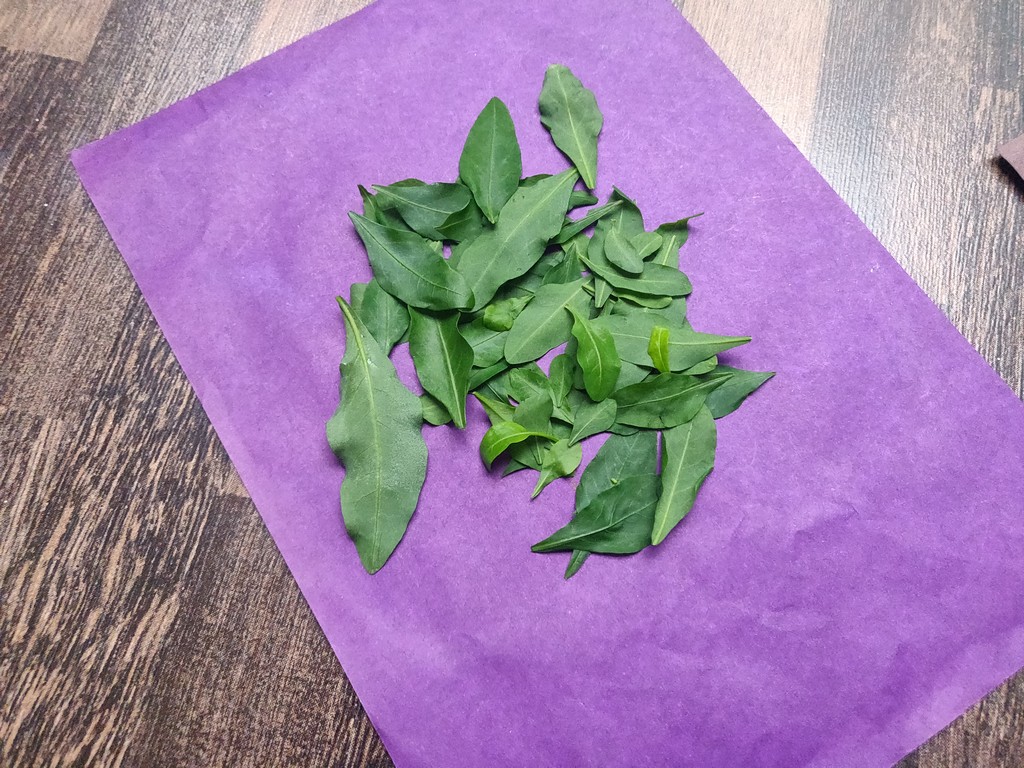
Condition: Healthy
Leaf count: multiple
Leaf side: unknown